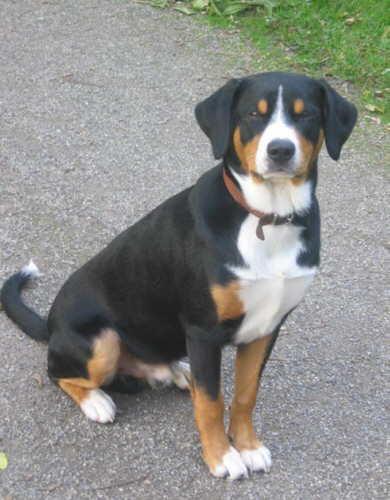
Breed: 221-n000055-EntleBucher